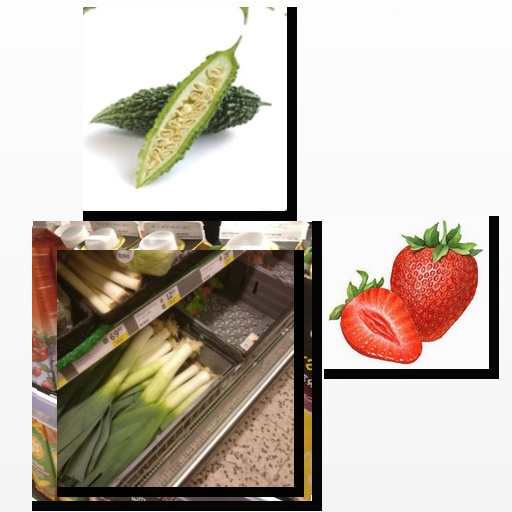
Food items: leek, strawberry, bitter_gourd, orange_juice